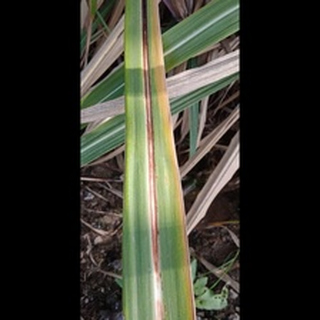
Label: sugarcane_red_rot